Jim Miller (American football coach)

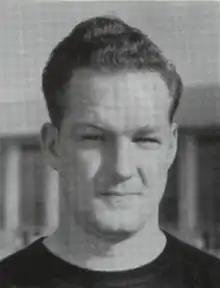

James Howard Miller (February 1, 1920 – October 16, 2006) was an American football player and coach. A native of Massilon, Ohio, he served as at the head football coach at Niagara University from 1949 to 1950, at the University of Detroit from 1959 to 1961, and at Boston College from 1962 to 1967. Before going to Detroit, he worked for five years as an assistant coach at Purdue University, where he had played as a guard. After an 8–2 season at Boston College in 1962, Miller signed a new three-year contract with a substantial pay hike. On December 7, 1967, after a 4–6 record, he resigned as Eagles head coach.